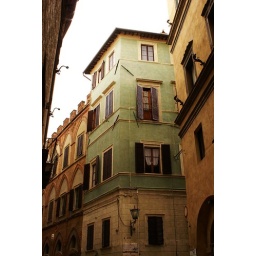
The green stood out against the orange of the terracotta, so nicely.